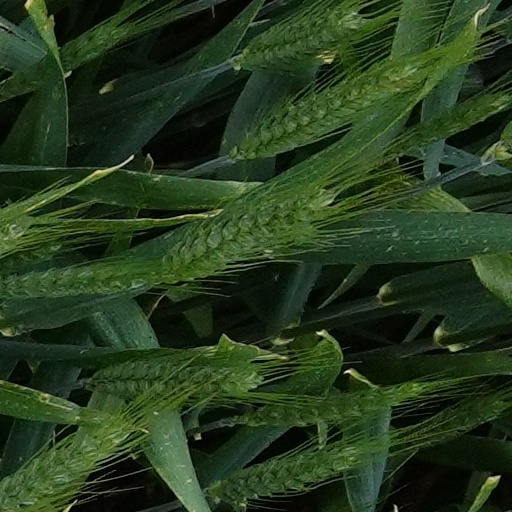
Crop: wheat